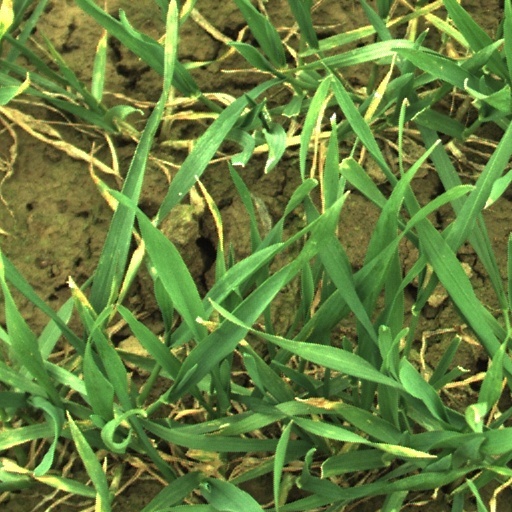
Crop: wheat